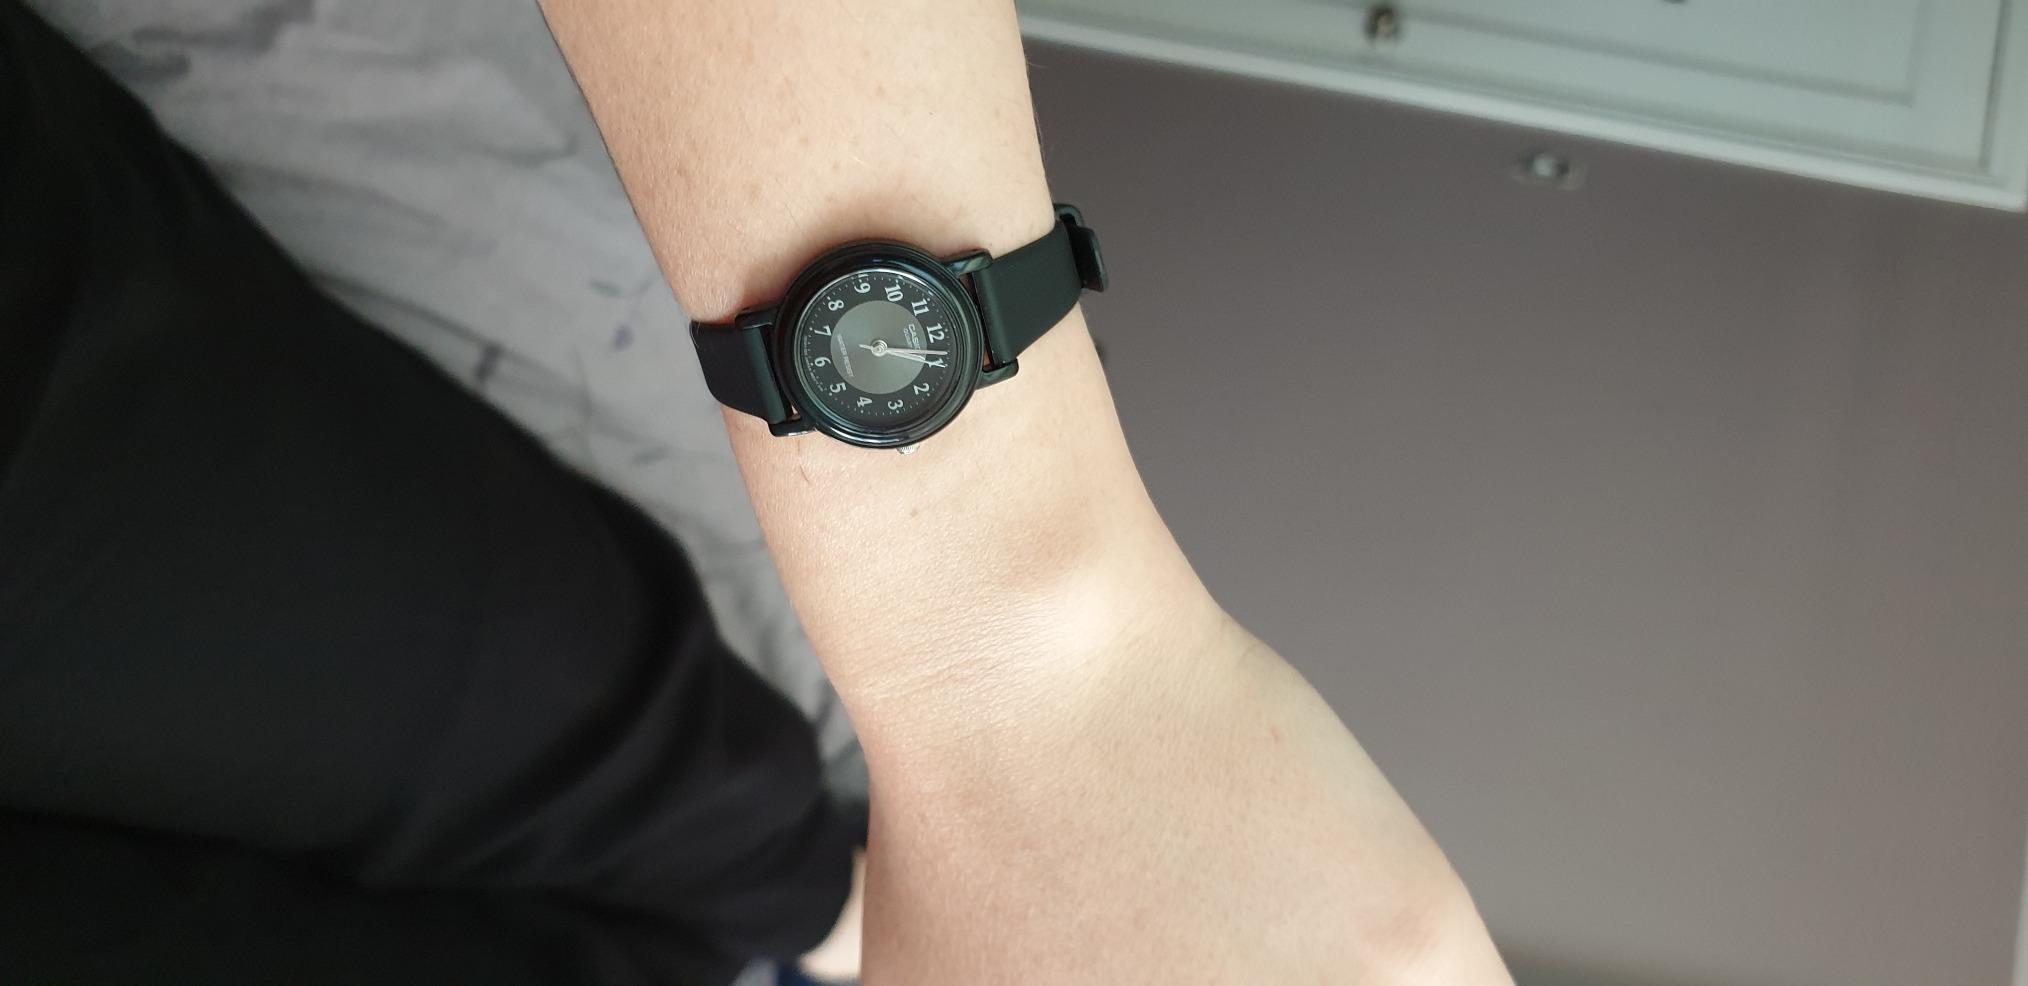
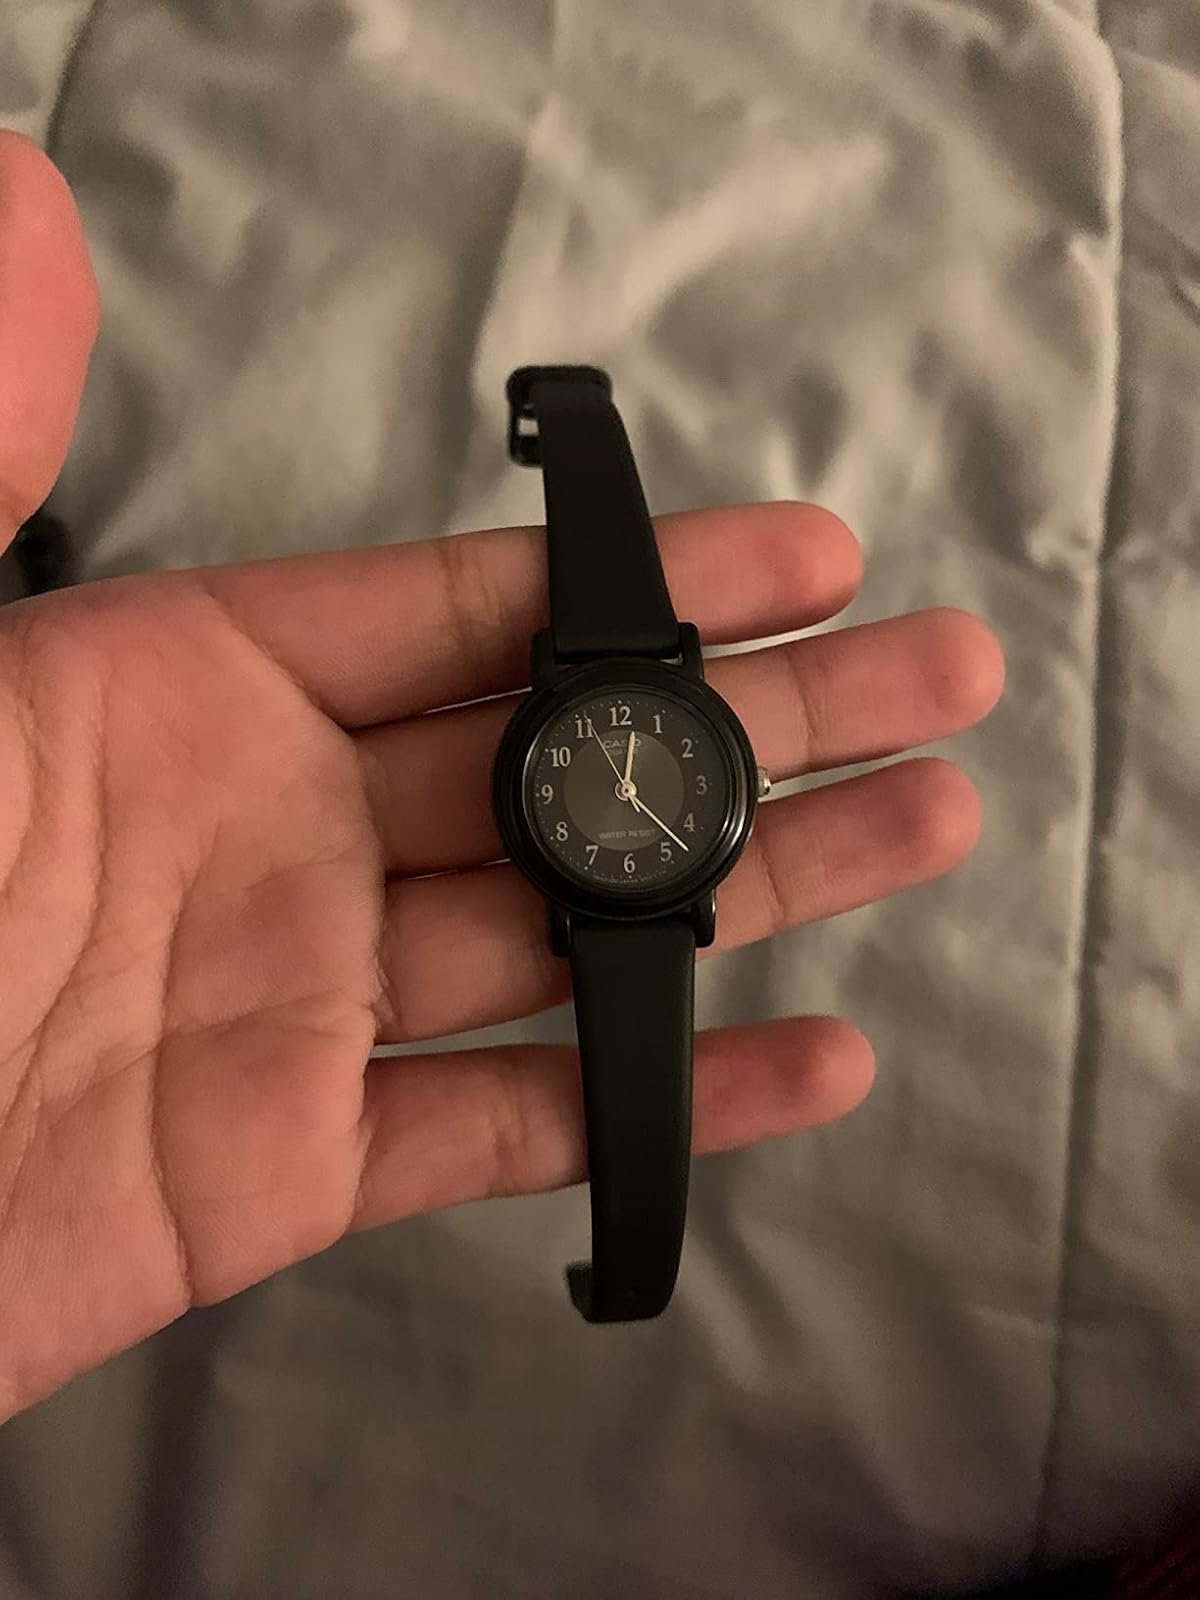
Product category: accessories_watch
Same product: yes